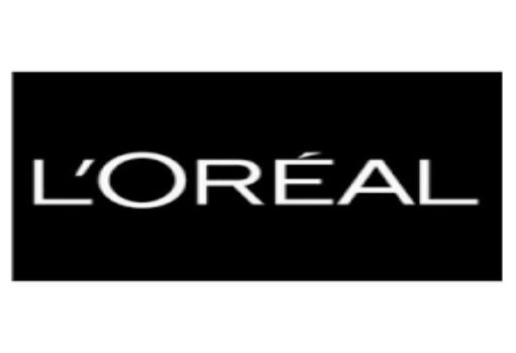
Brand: loreal
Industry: Necessities